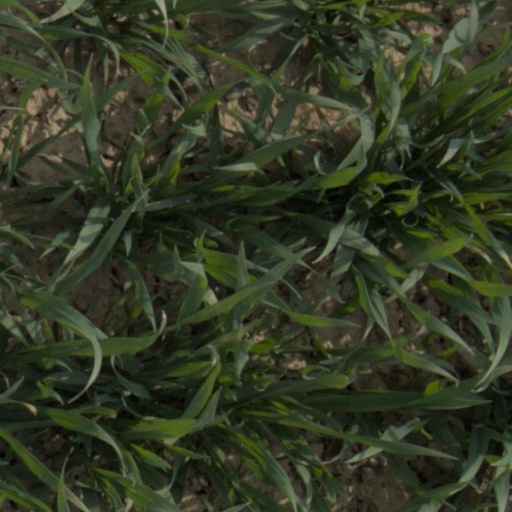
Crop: wheat